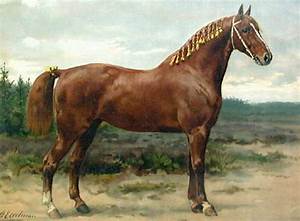
Label: horse